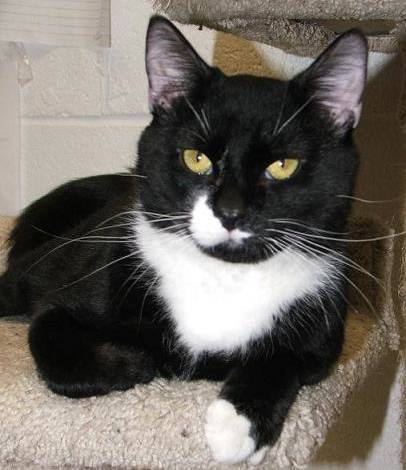
Label: cat